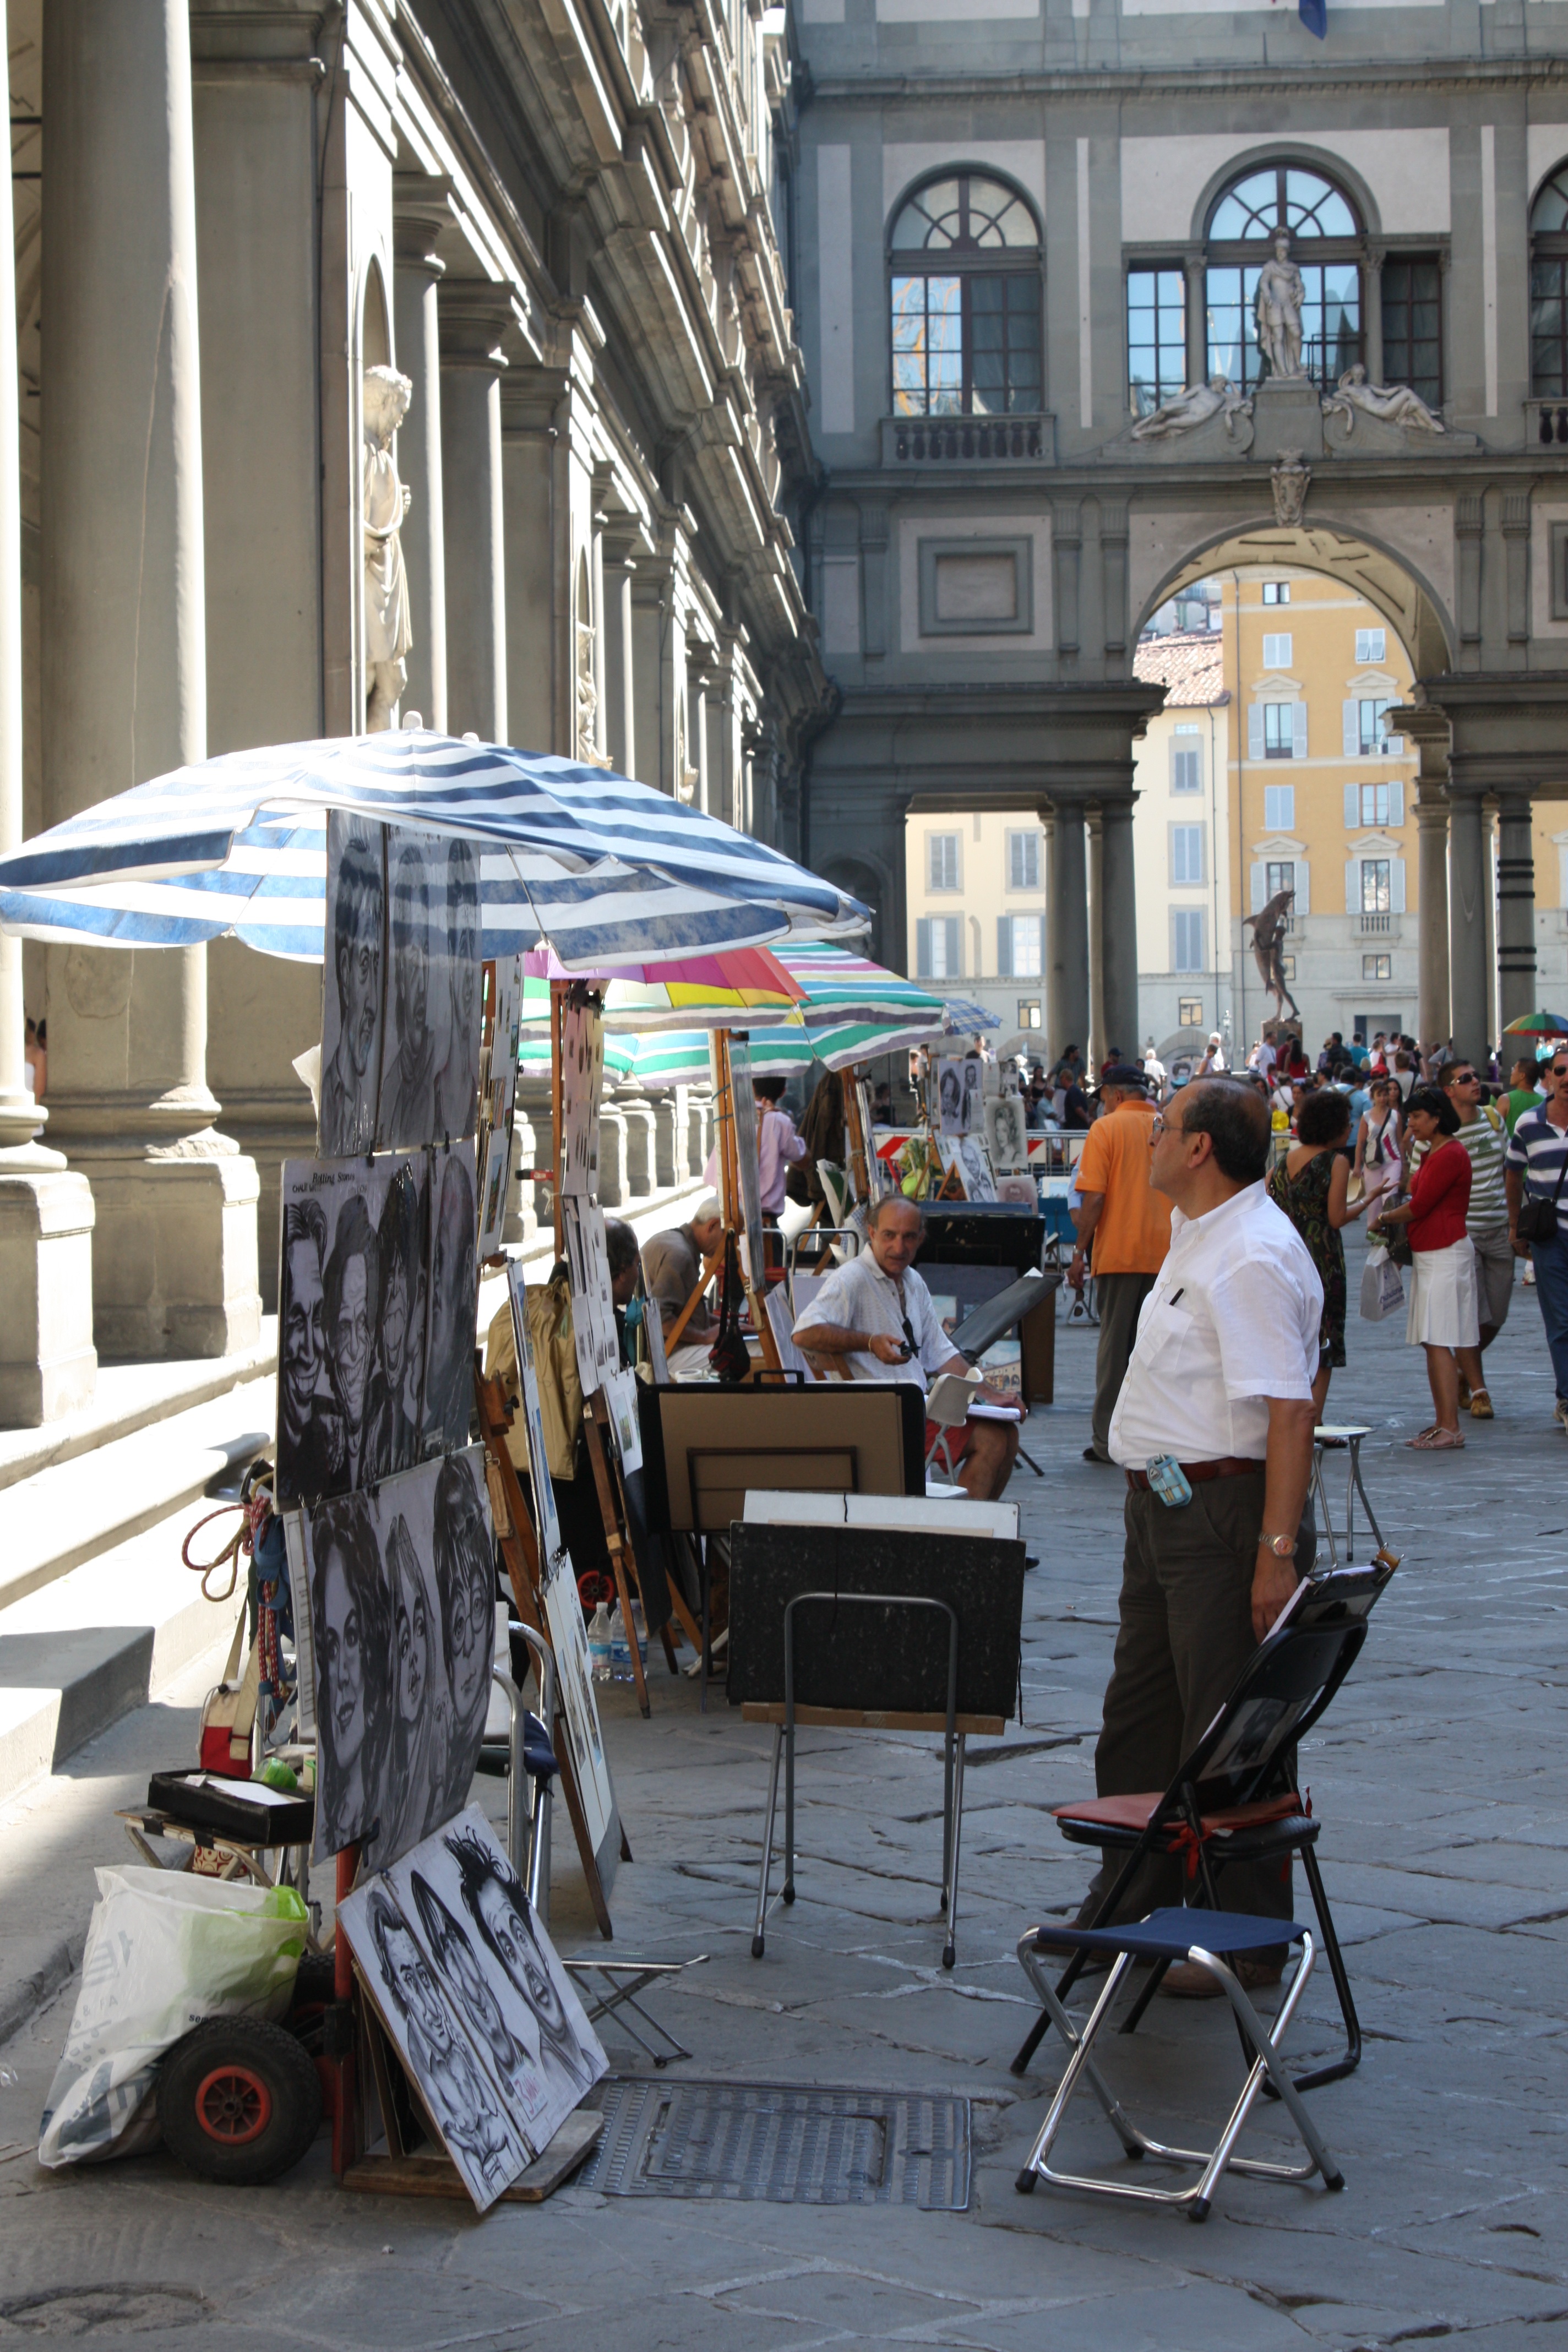
pedestrian, road, street, town, city, downtown, italy, market, shopping, tourism, public space, infrastructure, florence, urban area, human settlement, etalage